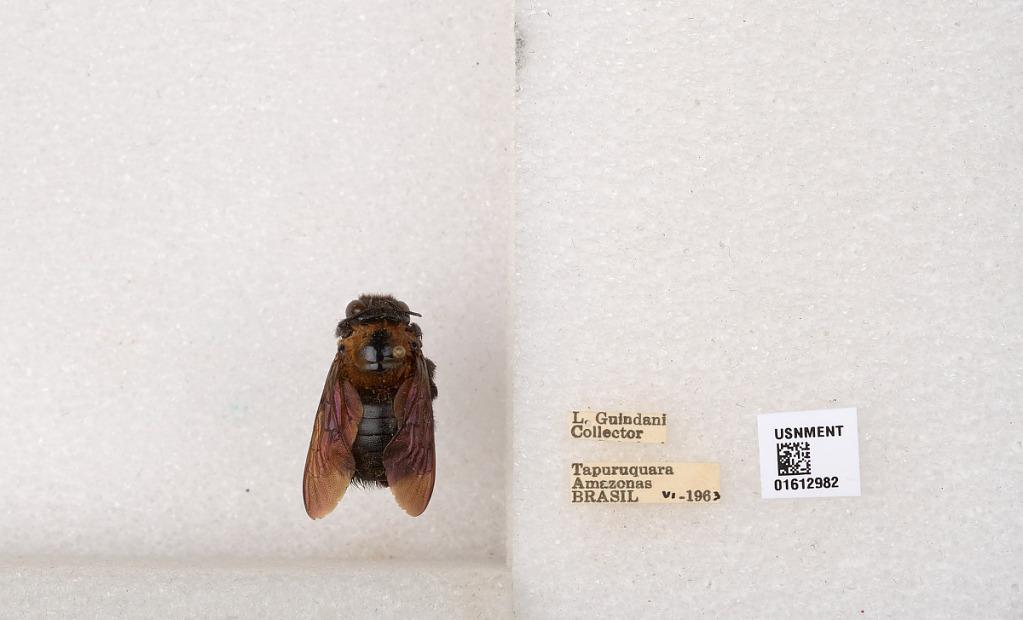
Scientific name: Xylocopa (Neoxylocopa) aurulenta (Fabricius)
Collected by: L. Guindani
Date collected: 1963-6-1
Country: Brazil
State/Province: Amazonas
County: Santa Isabel do Rio Negro
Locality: Tapuruquara
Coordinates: -0.41389, -65.0192